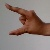
The image shows a hand gesture representing the letter 'Z' in Indian Sign Language.